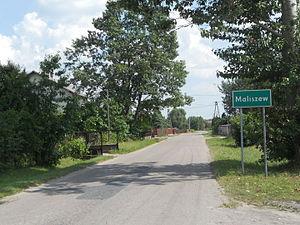
Maliszew est un village polonais de la gmina de Mińsk Mazowiecki dans la powiat de Mińsk de la voïvodie de Mazovie dans le centre-est de la Pologne.